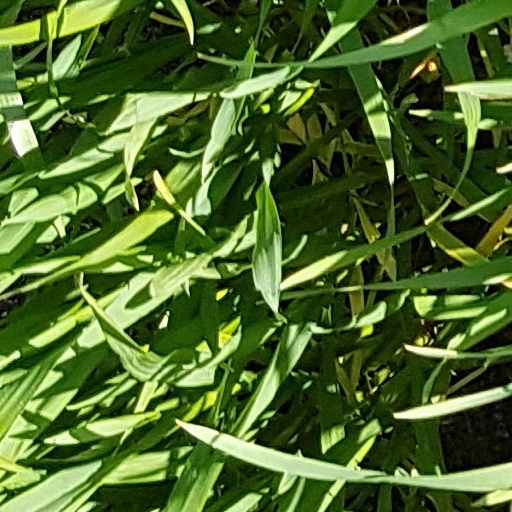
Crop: wheat